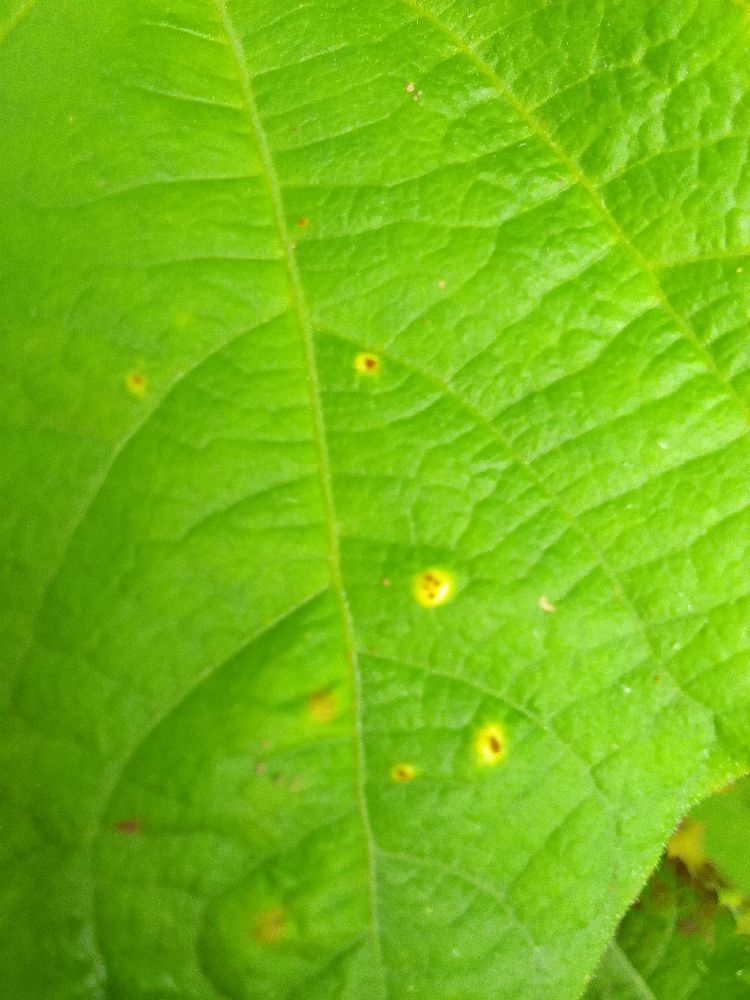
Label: rust